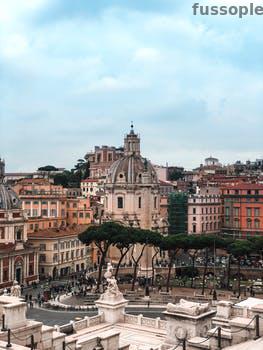
Label: Watermark